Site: brandenburg
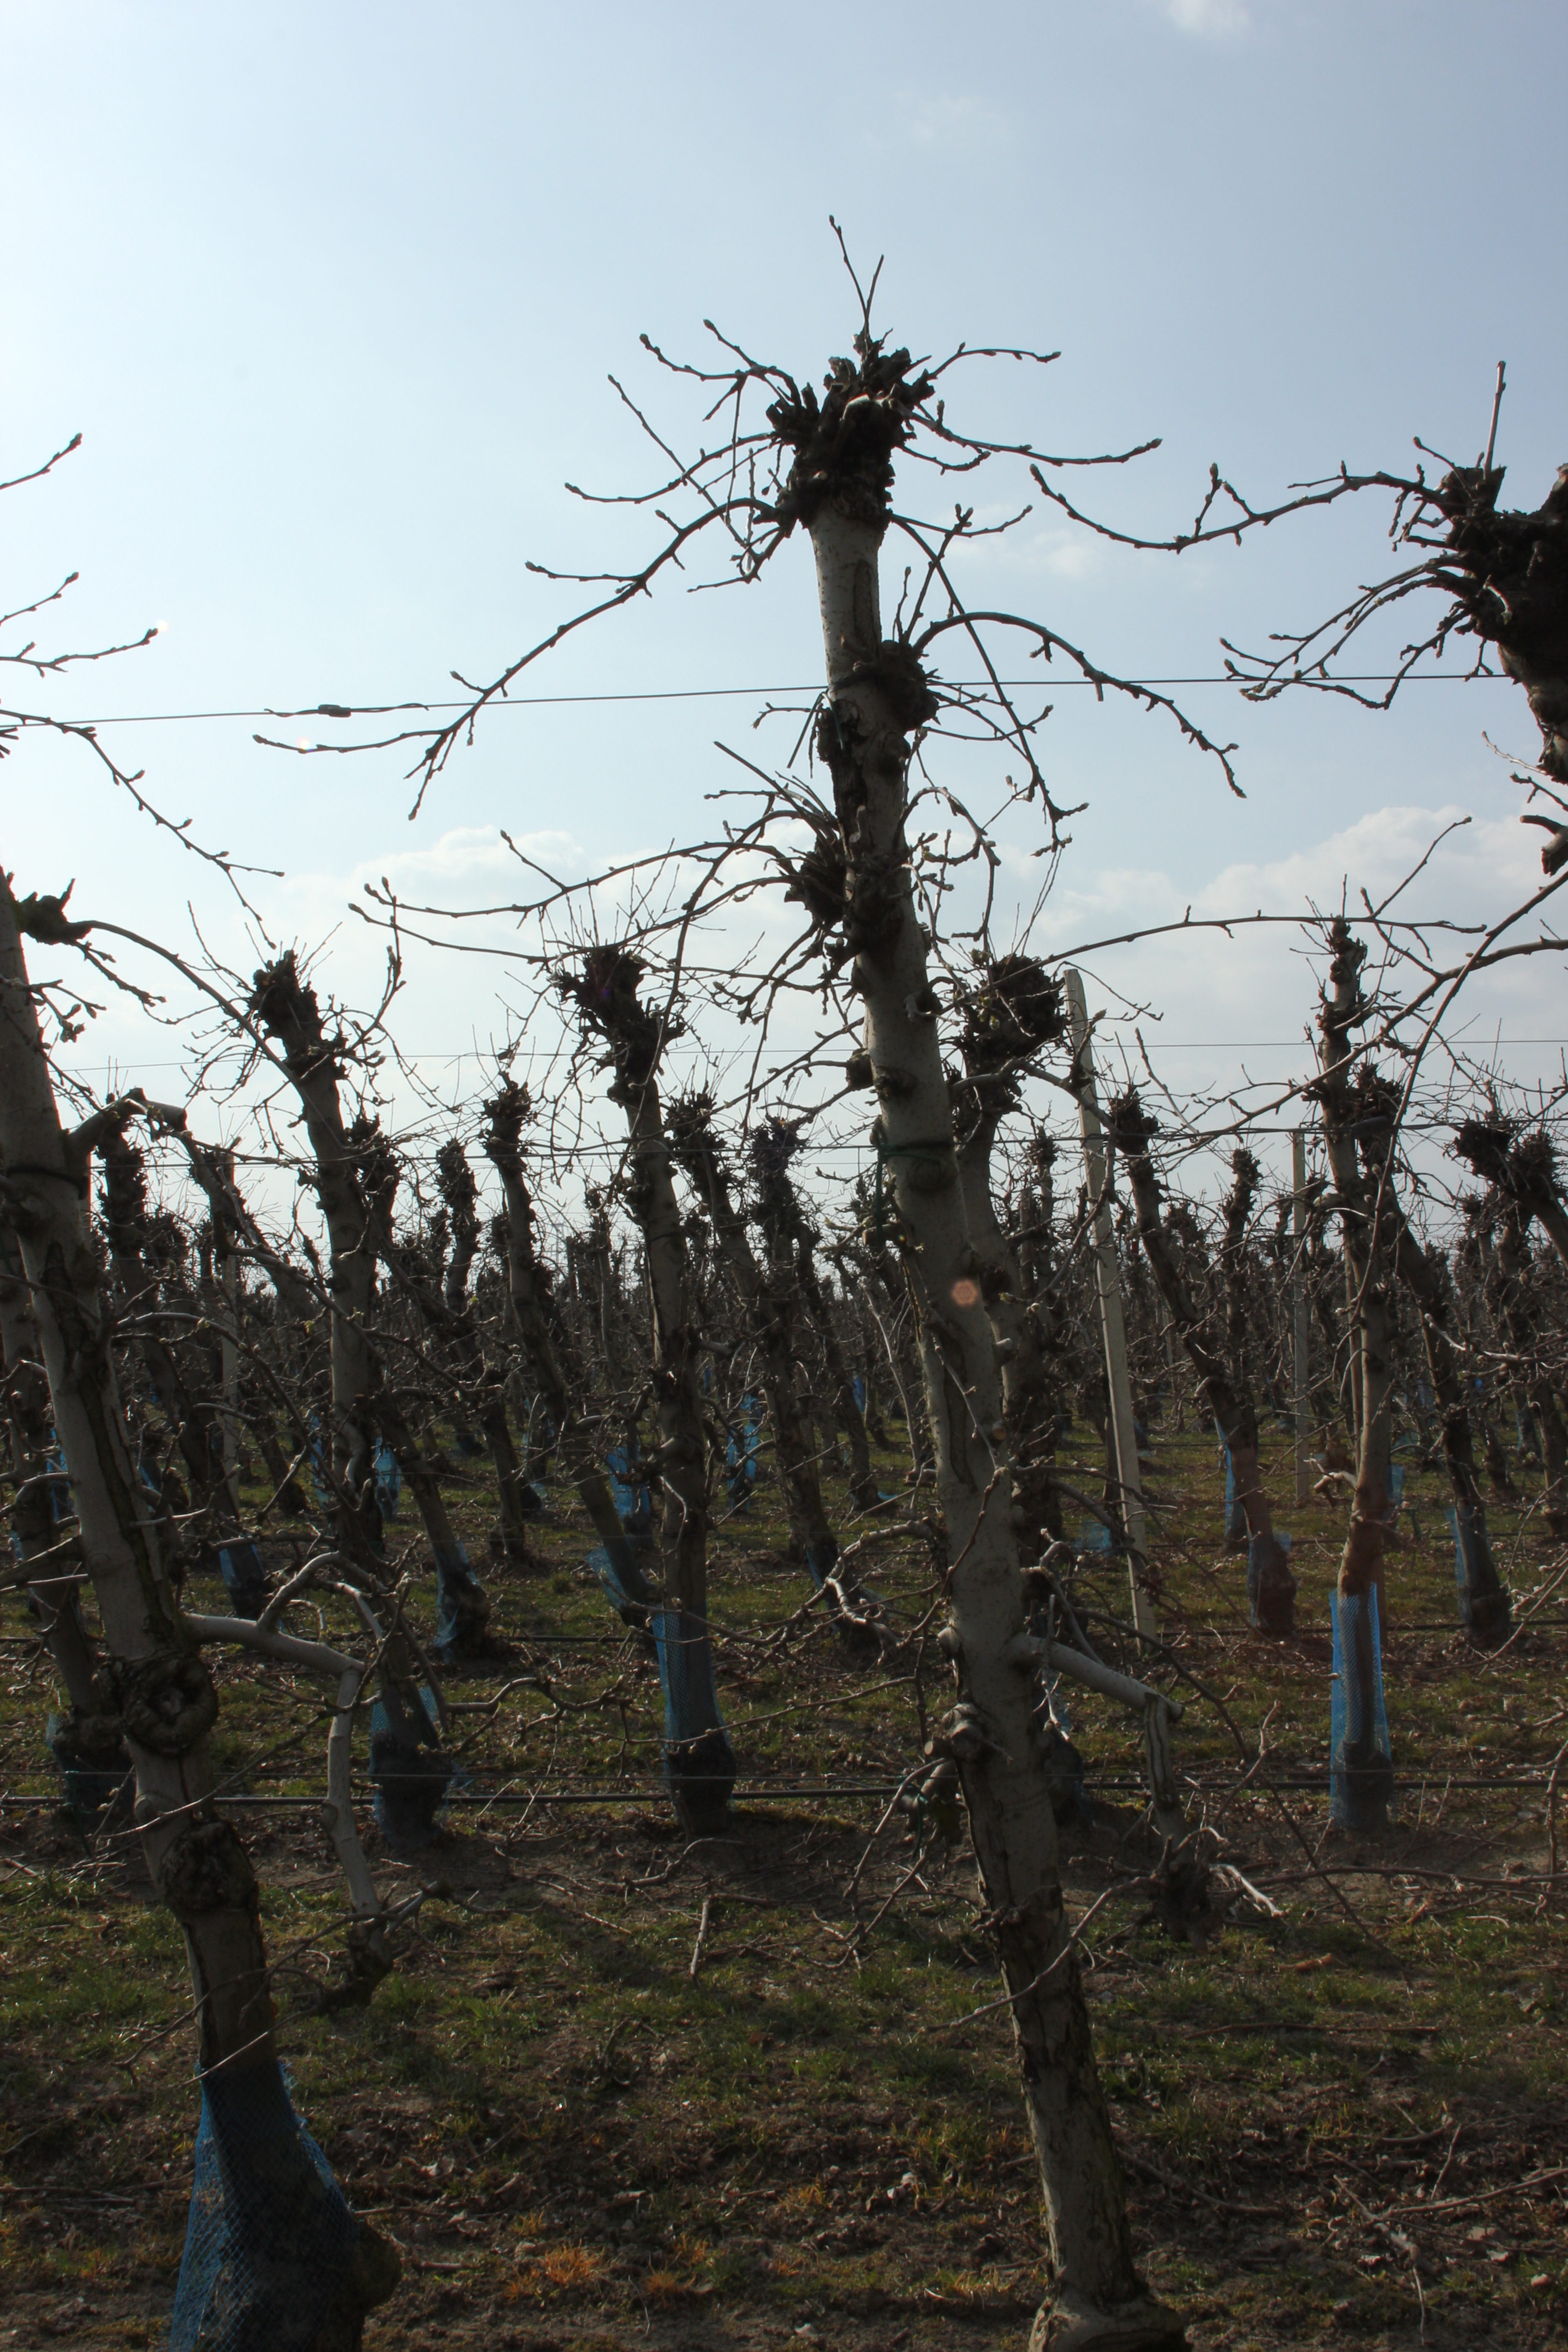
Growth stage (BBCH 03): Bud development